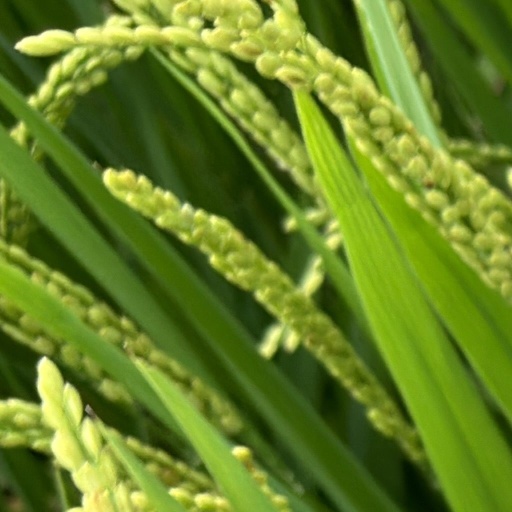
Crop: rice